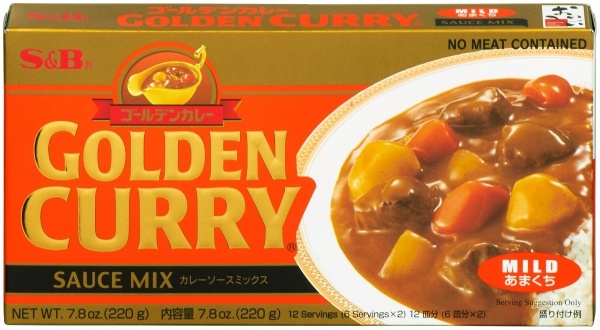
S&B GOLDEN CURRY SCE MIX MILD
Brand: Tomato Japanese Grocery
Category: Food, Beverages & Tobacco > Food Items > Cooking & Baking Ingredients > Baking Powder